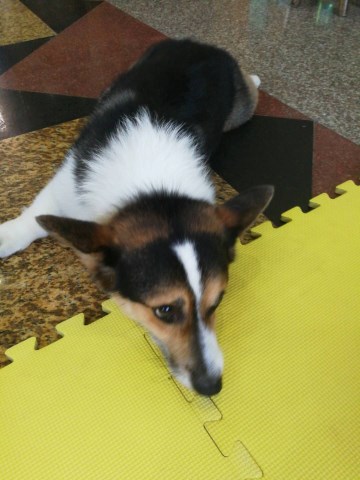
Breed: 2909-n000116-Cardigan